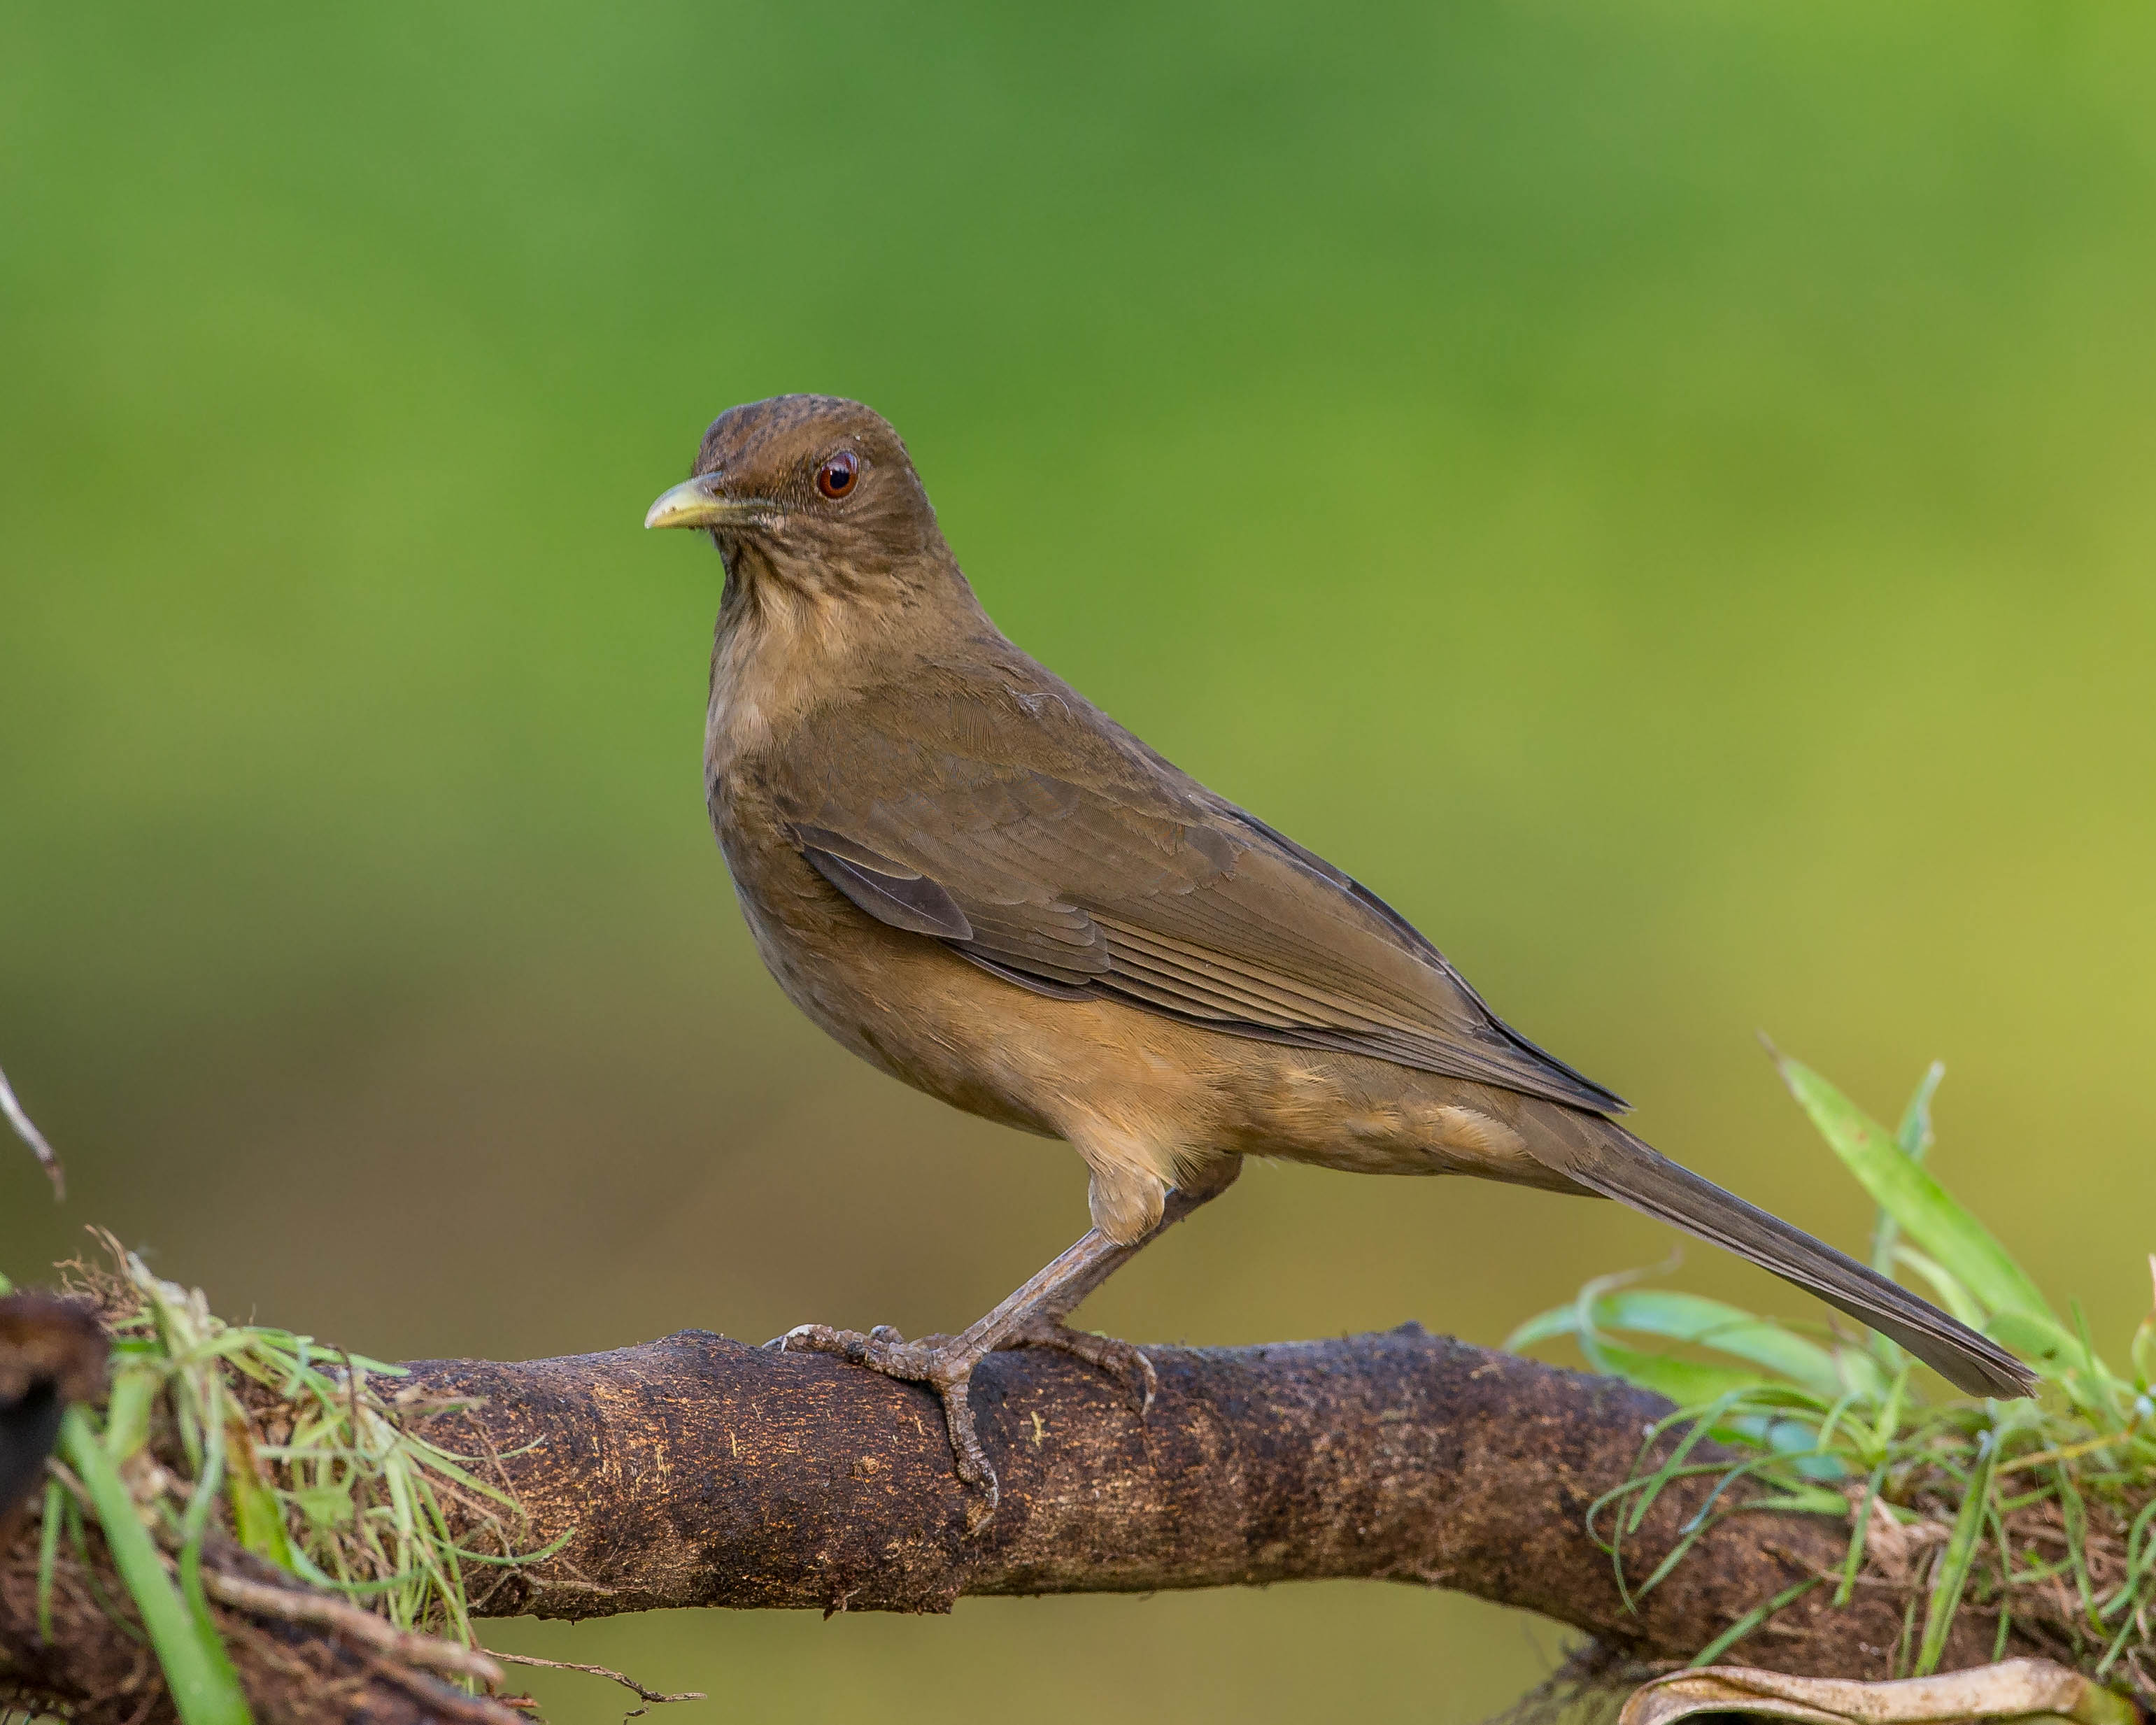
branch, bird, wildlife, beak, robin, fauna, vertebrate, sparrow, finch, blackbird, andymorffew, morffew, costarica, claycoloredrobin, claycoloredthrush, costaricasnationalbird, wren, lark, house sparrow, old world flycatcher, perching bird, emberizidae, nightingale, ortolan bunting